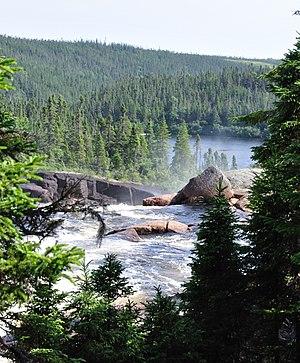
La rivière Romaine, près de Havre-St-Pierre, Québec
La Côte-Nord est une région administrative du Nord-Est du Québec au Canada. Elle est située entre la province de Terre-Neuve-et-Labrador à l'est et la région du Saguenay–Lac-Saint-Jean à l'ouest. Sa population se trouve principalement sur le littoral du fleuve Saint-Laurent. L'économie de la Côte-Nord est surtout axée sur la pêche, la foresterie et l'industrie minière. Elle est composée de six municipalités régionales de comté et de trente-trois municipalités locales. En ce qui concerne la superficie, la région figure au deuxième rang parmi les plus grandes régions du Québec après le Nord-du-Québec.